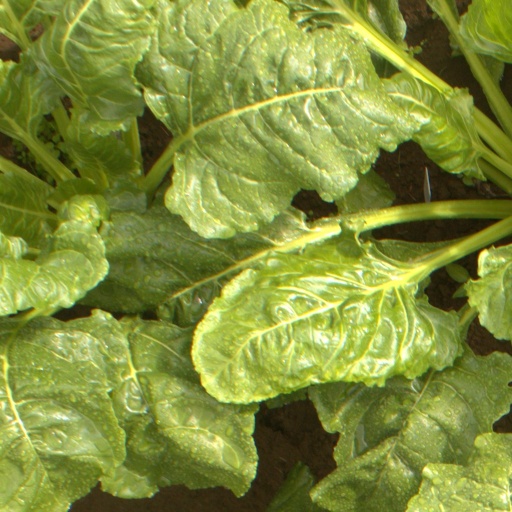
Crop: sugar beet